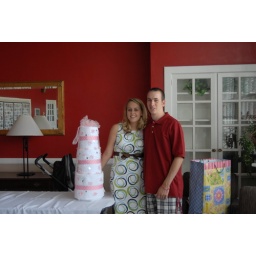
Meghan and Eric beside my towel cake